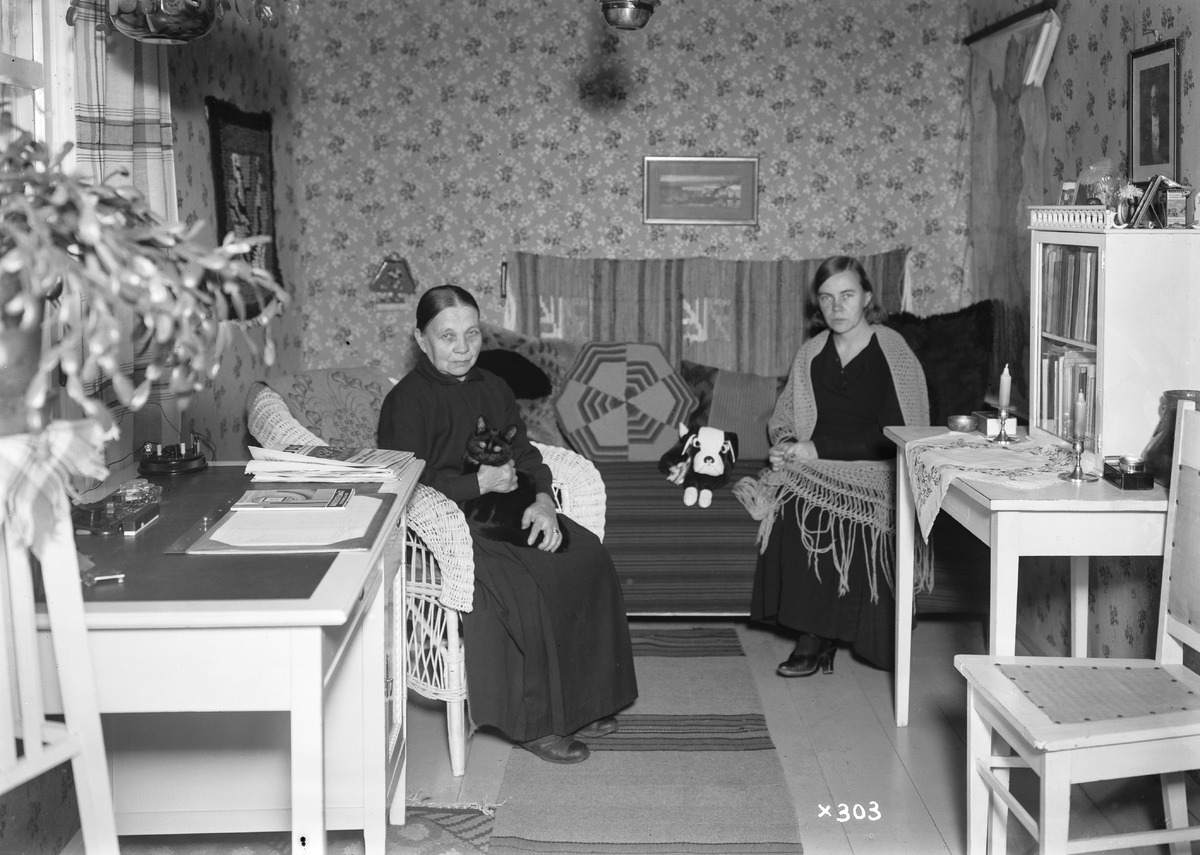
Kaksi naista
Two women
sisällön kuvaus: Kaksi naista 5.12.1933. Vasemmalla olevalla naisella sylissään kissa. content description: Two women on December 5, 1933. The woman on the left has a cat on her lap.
Vuosi: 1933
Paikka: , Suomi, Suomi
Aiheet: naiset; sisäkuva; kaksin; kissa; women; cats